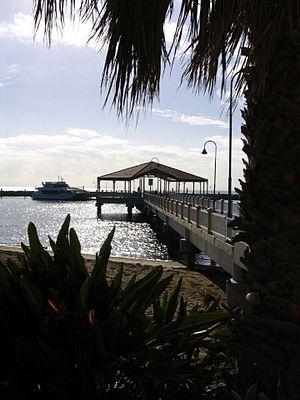
Redcliffe est une péninsule à l'ouest de la Baie Moreton dans le sud-est de la Grande Région de Sable du Queensland, en Australie. Redcliffe est aussi le nom de la ville qui remplit la péninsule et borde la capitale d'état Brisbane au sud-ouest. La ville est une banlieue résidentielle, très prisée des retraités de Brisbane, mais joue aussi le rôle de centre de services pour les communautés d'iles de la Baie Moreton, de centre touristique pour la baie, et de centre de l'industrie prospère de la pêche. En 2004, sa population est d'environ 40 000 personnes pour seulement 37 km2.